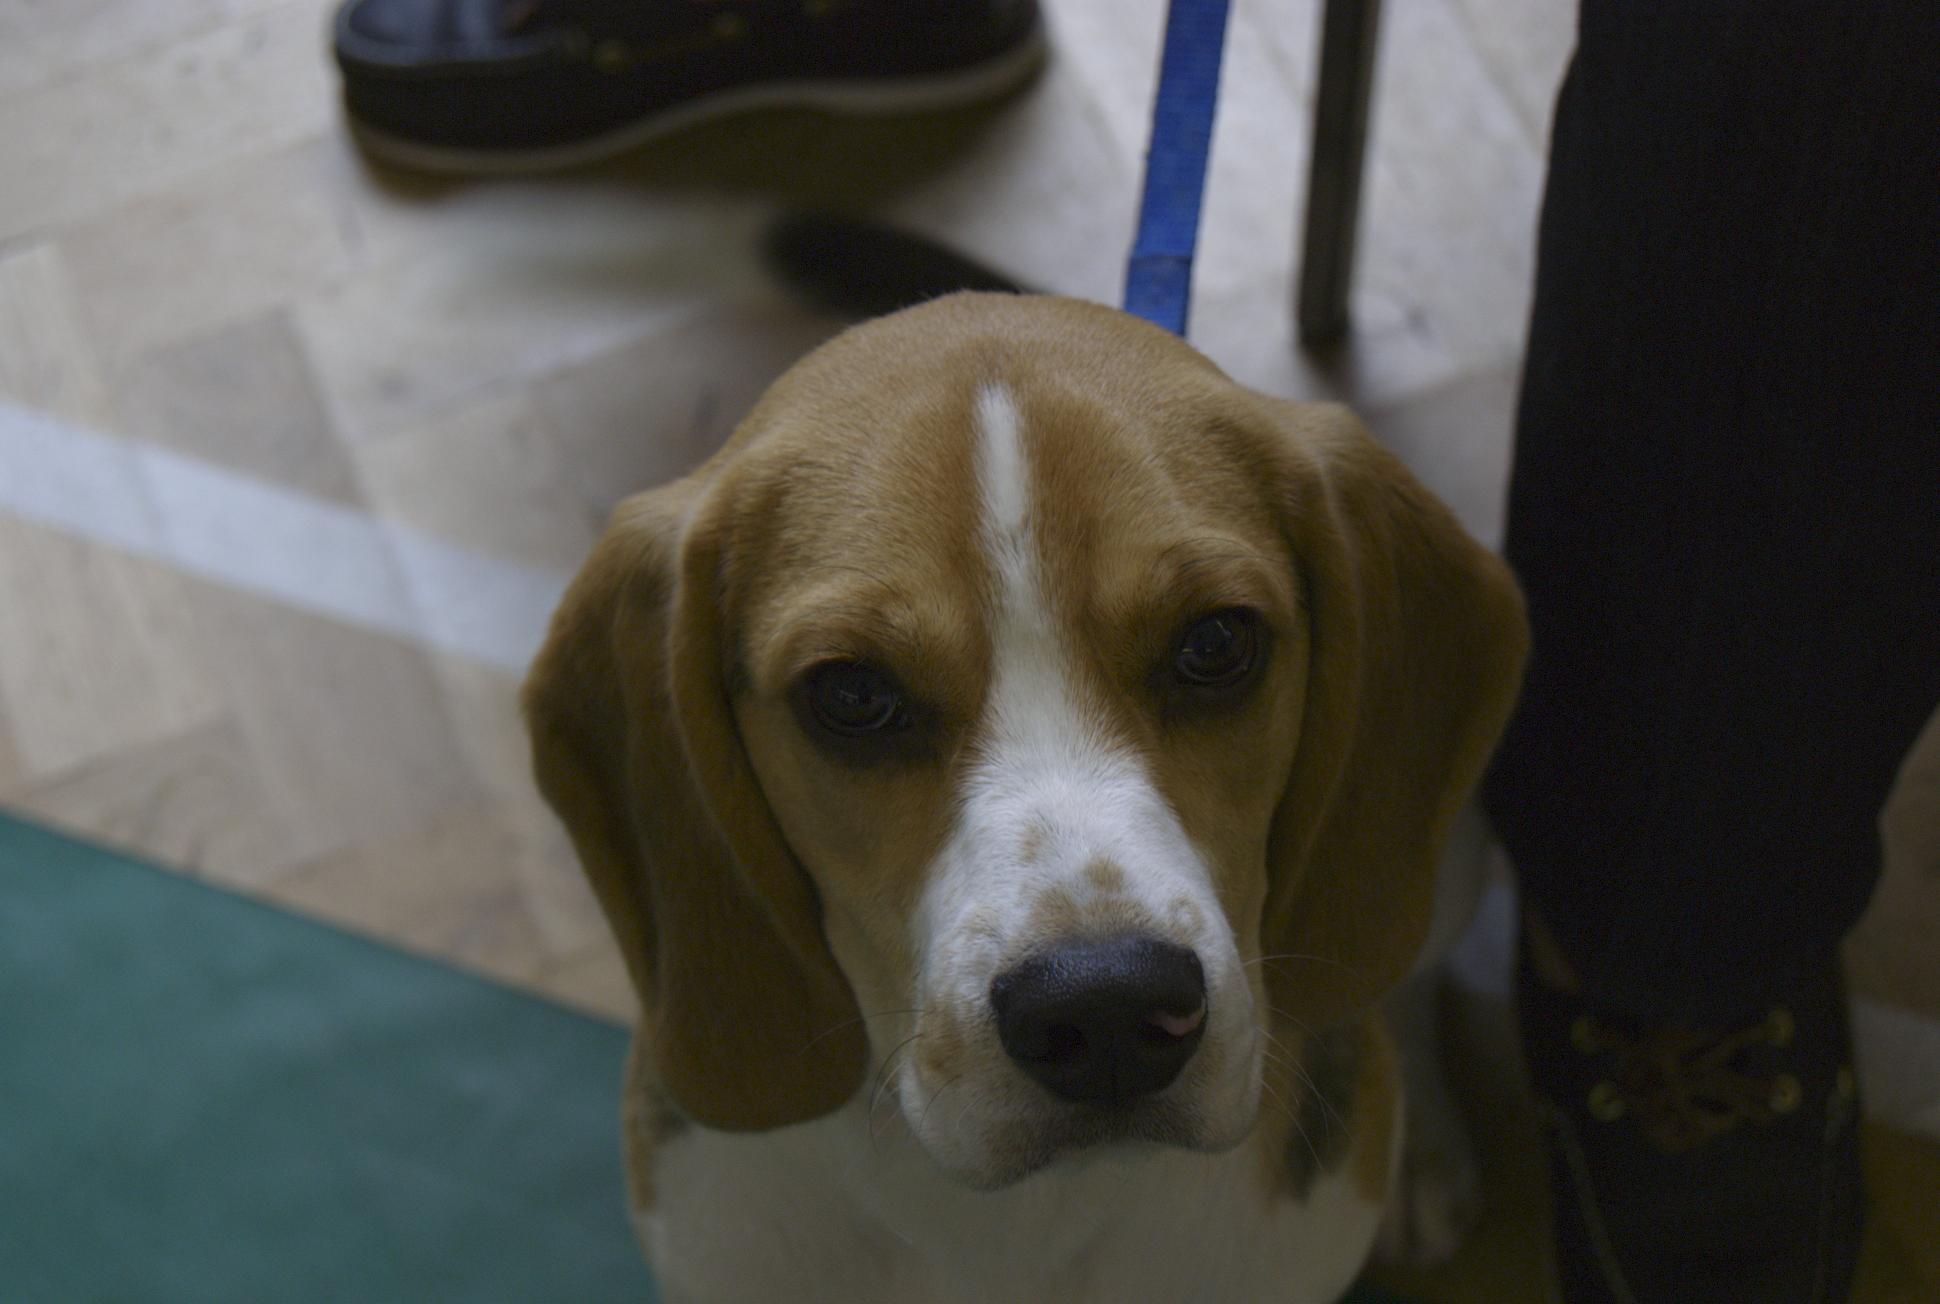
dog, mammal, hound, vertebrate, beagle, harrier, dog breed, scent hound, dog like mammal, carnivoran, beagle harrier, american foxhound, basset art sien normand, english foxhound, treeing walker coonhound, estonian hound, pocket beagle, drever